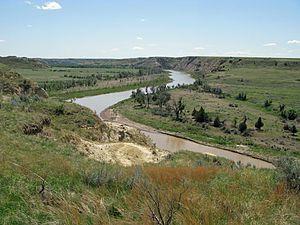
Le Petit Missouri ou Little Missouri en anglais est un affluent de la rivière Missouri et un sous-affluent du fleuve Mississippi.
Les America the Beautiful Quarters sont une série de pièces d'un quart de dollar américain émise par l'United States Mint de 2010 à 2021 avec une possibilité d'extension jusqu'en 2033 pour faire connaître les différents parcs naturels des États-Unis. Ces pièces sont émises au rythme de cinq par an, par ordre de création des parcs retenus. La série actuelle comporte 56 pièces, une par État ou territoire et une pour le District de Columbia.